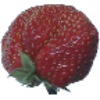
Label: Strawberry Wedge 1